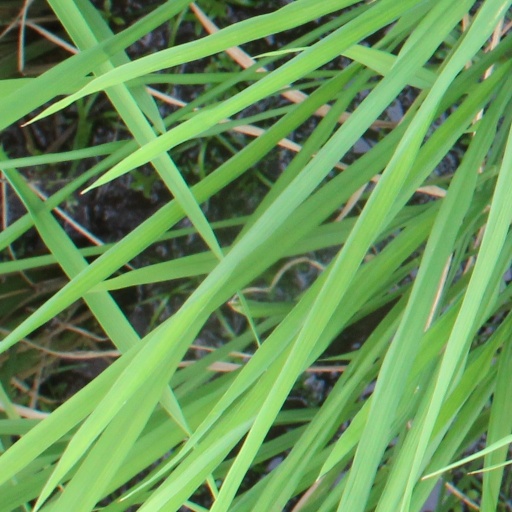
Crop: rice